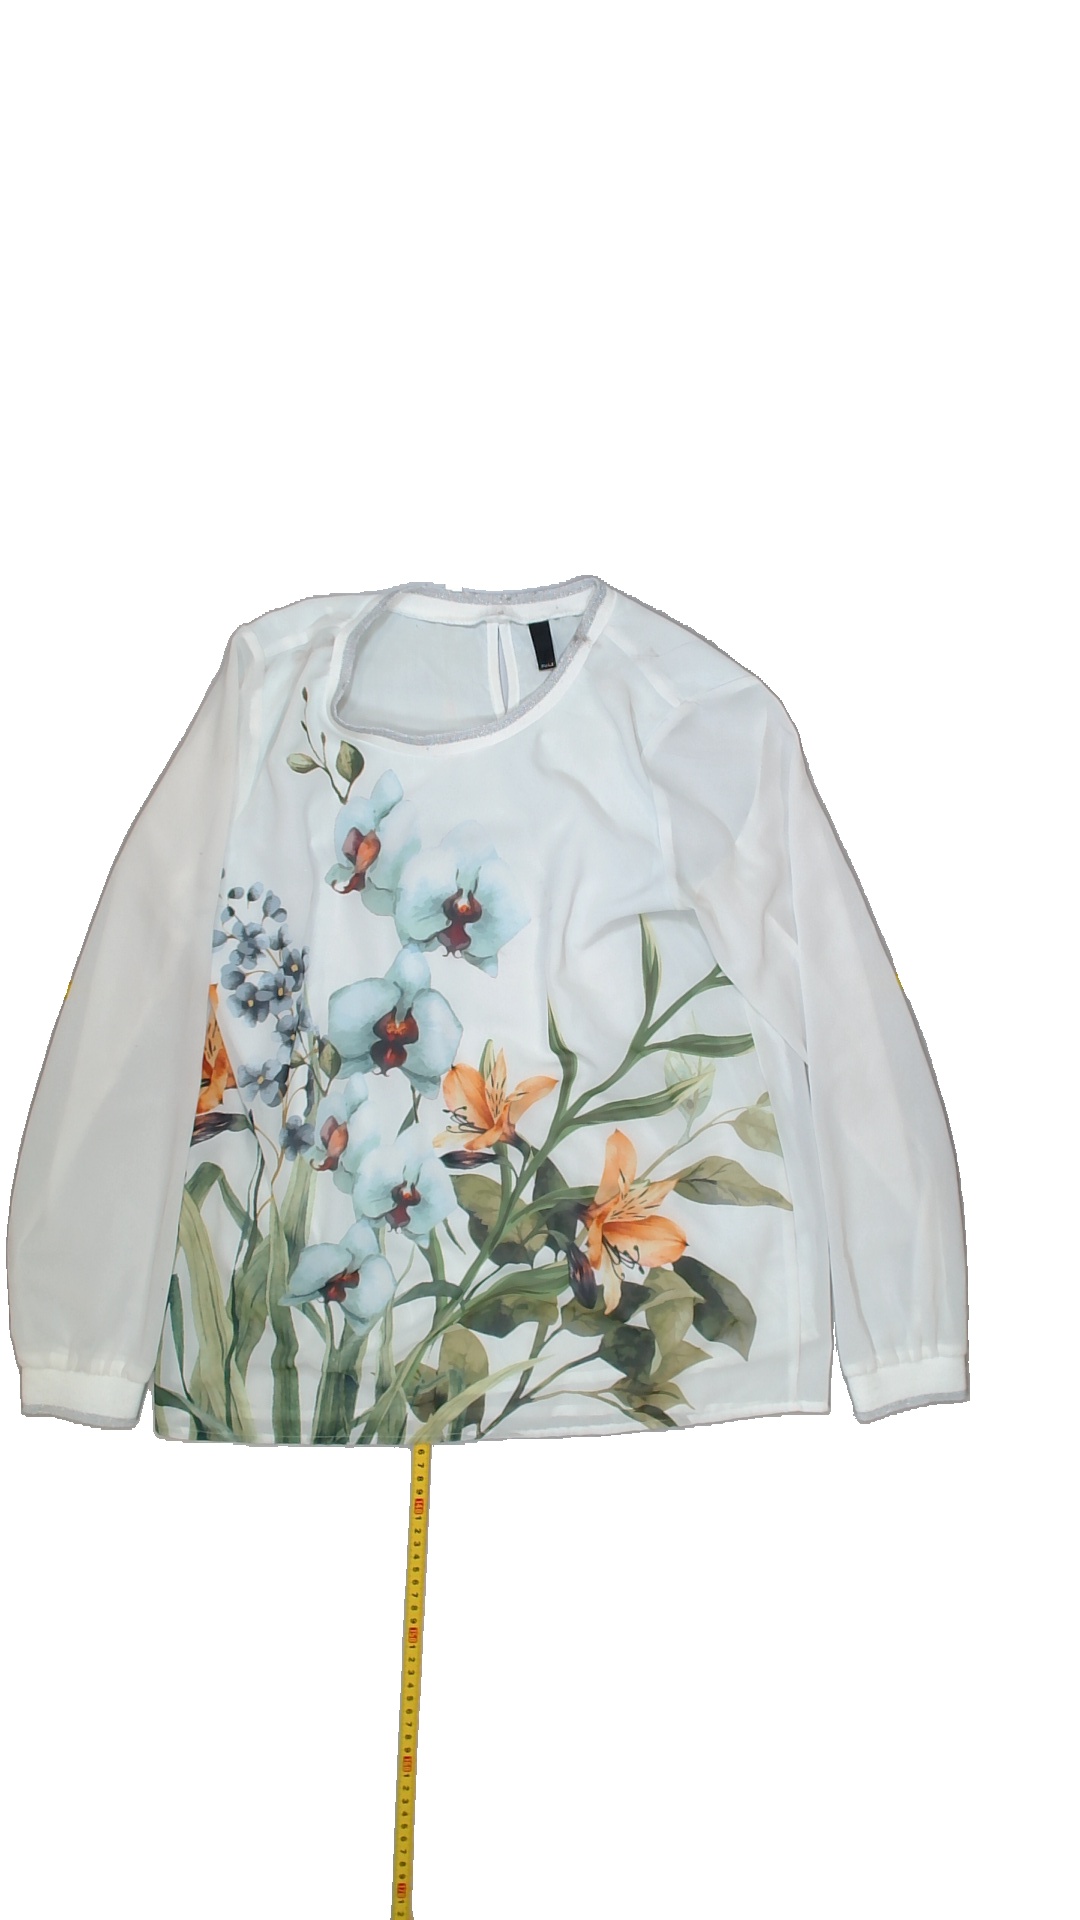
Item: Blouse (Ladies)
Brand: Not Applicable
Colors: Multicolor
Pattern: Floral print
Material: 50%viscose 50%polyester
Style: No trend
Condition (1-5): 2
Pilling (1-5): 4
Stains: Yes
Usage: Export
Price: <50